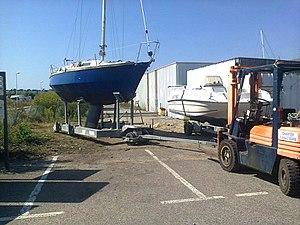
Sing-Sing est un voilier quillard de 8 m conçu d'après la jauge de la Quarter Ton class. Michel Joubert en est l'architecte en 1971. Une vingtaine d'unités fut construite en amateur comme par des chantiers et on en retrouve dans différents matériaux : acier, contreplaqué, aluminium et composite polyester. C'est le deuxième plan de l'architecte, après l'Arès.
Le bouchain est une partie du bordé d'un bateau, représentant la zone intermédiaire entre les fonds et les murailles.